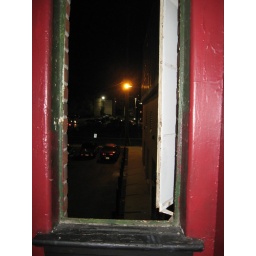
the window in the bathroom